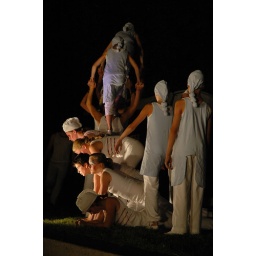
Icarus try-out tijdens Kleuren van de Nacht in Sonsbeek door Circus Poehaa